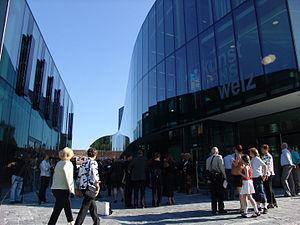
Maison de la Culture Weiz, Architecte
Le musée universel de Joanneum est localisé à Graz, dans le land de Styrie, dans le Sud de l'Autriche. Il s'agit d'un musée pluridisciplinaire possédant un vaste rayonnement culturel au sein de l'Europe ; c'est un complexe muséographique et patrimonial se subdivisant en treize départements répartis sur l'ensemble de la province de Styrie, en Autriche. Le musée styrien possède un statut et une renommée d'ordre international.